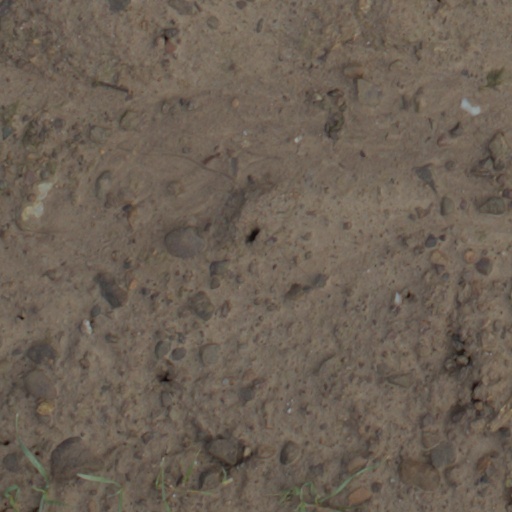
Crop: wheat